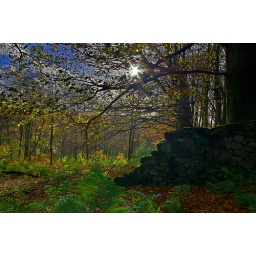
Several disjointed remains of ancient stone wall in Calder woods must have marked long forgotten boundaries.